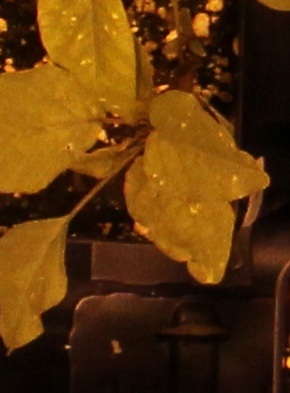
Label: Palmer Amaranth